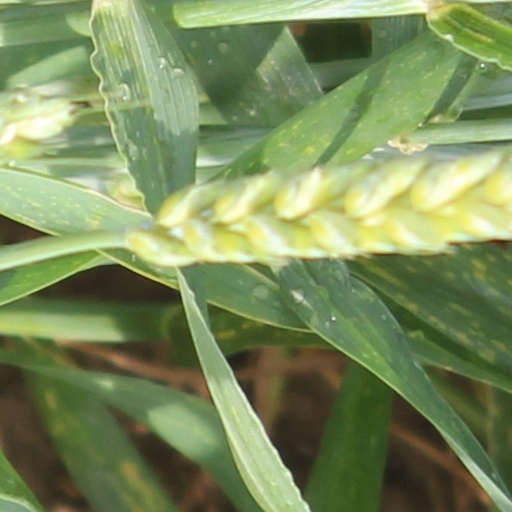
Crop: wheat